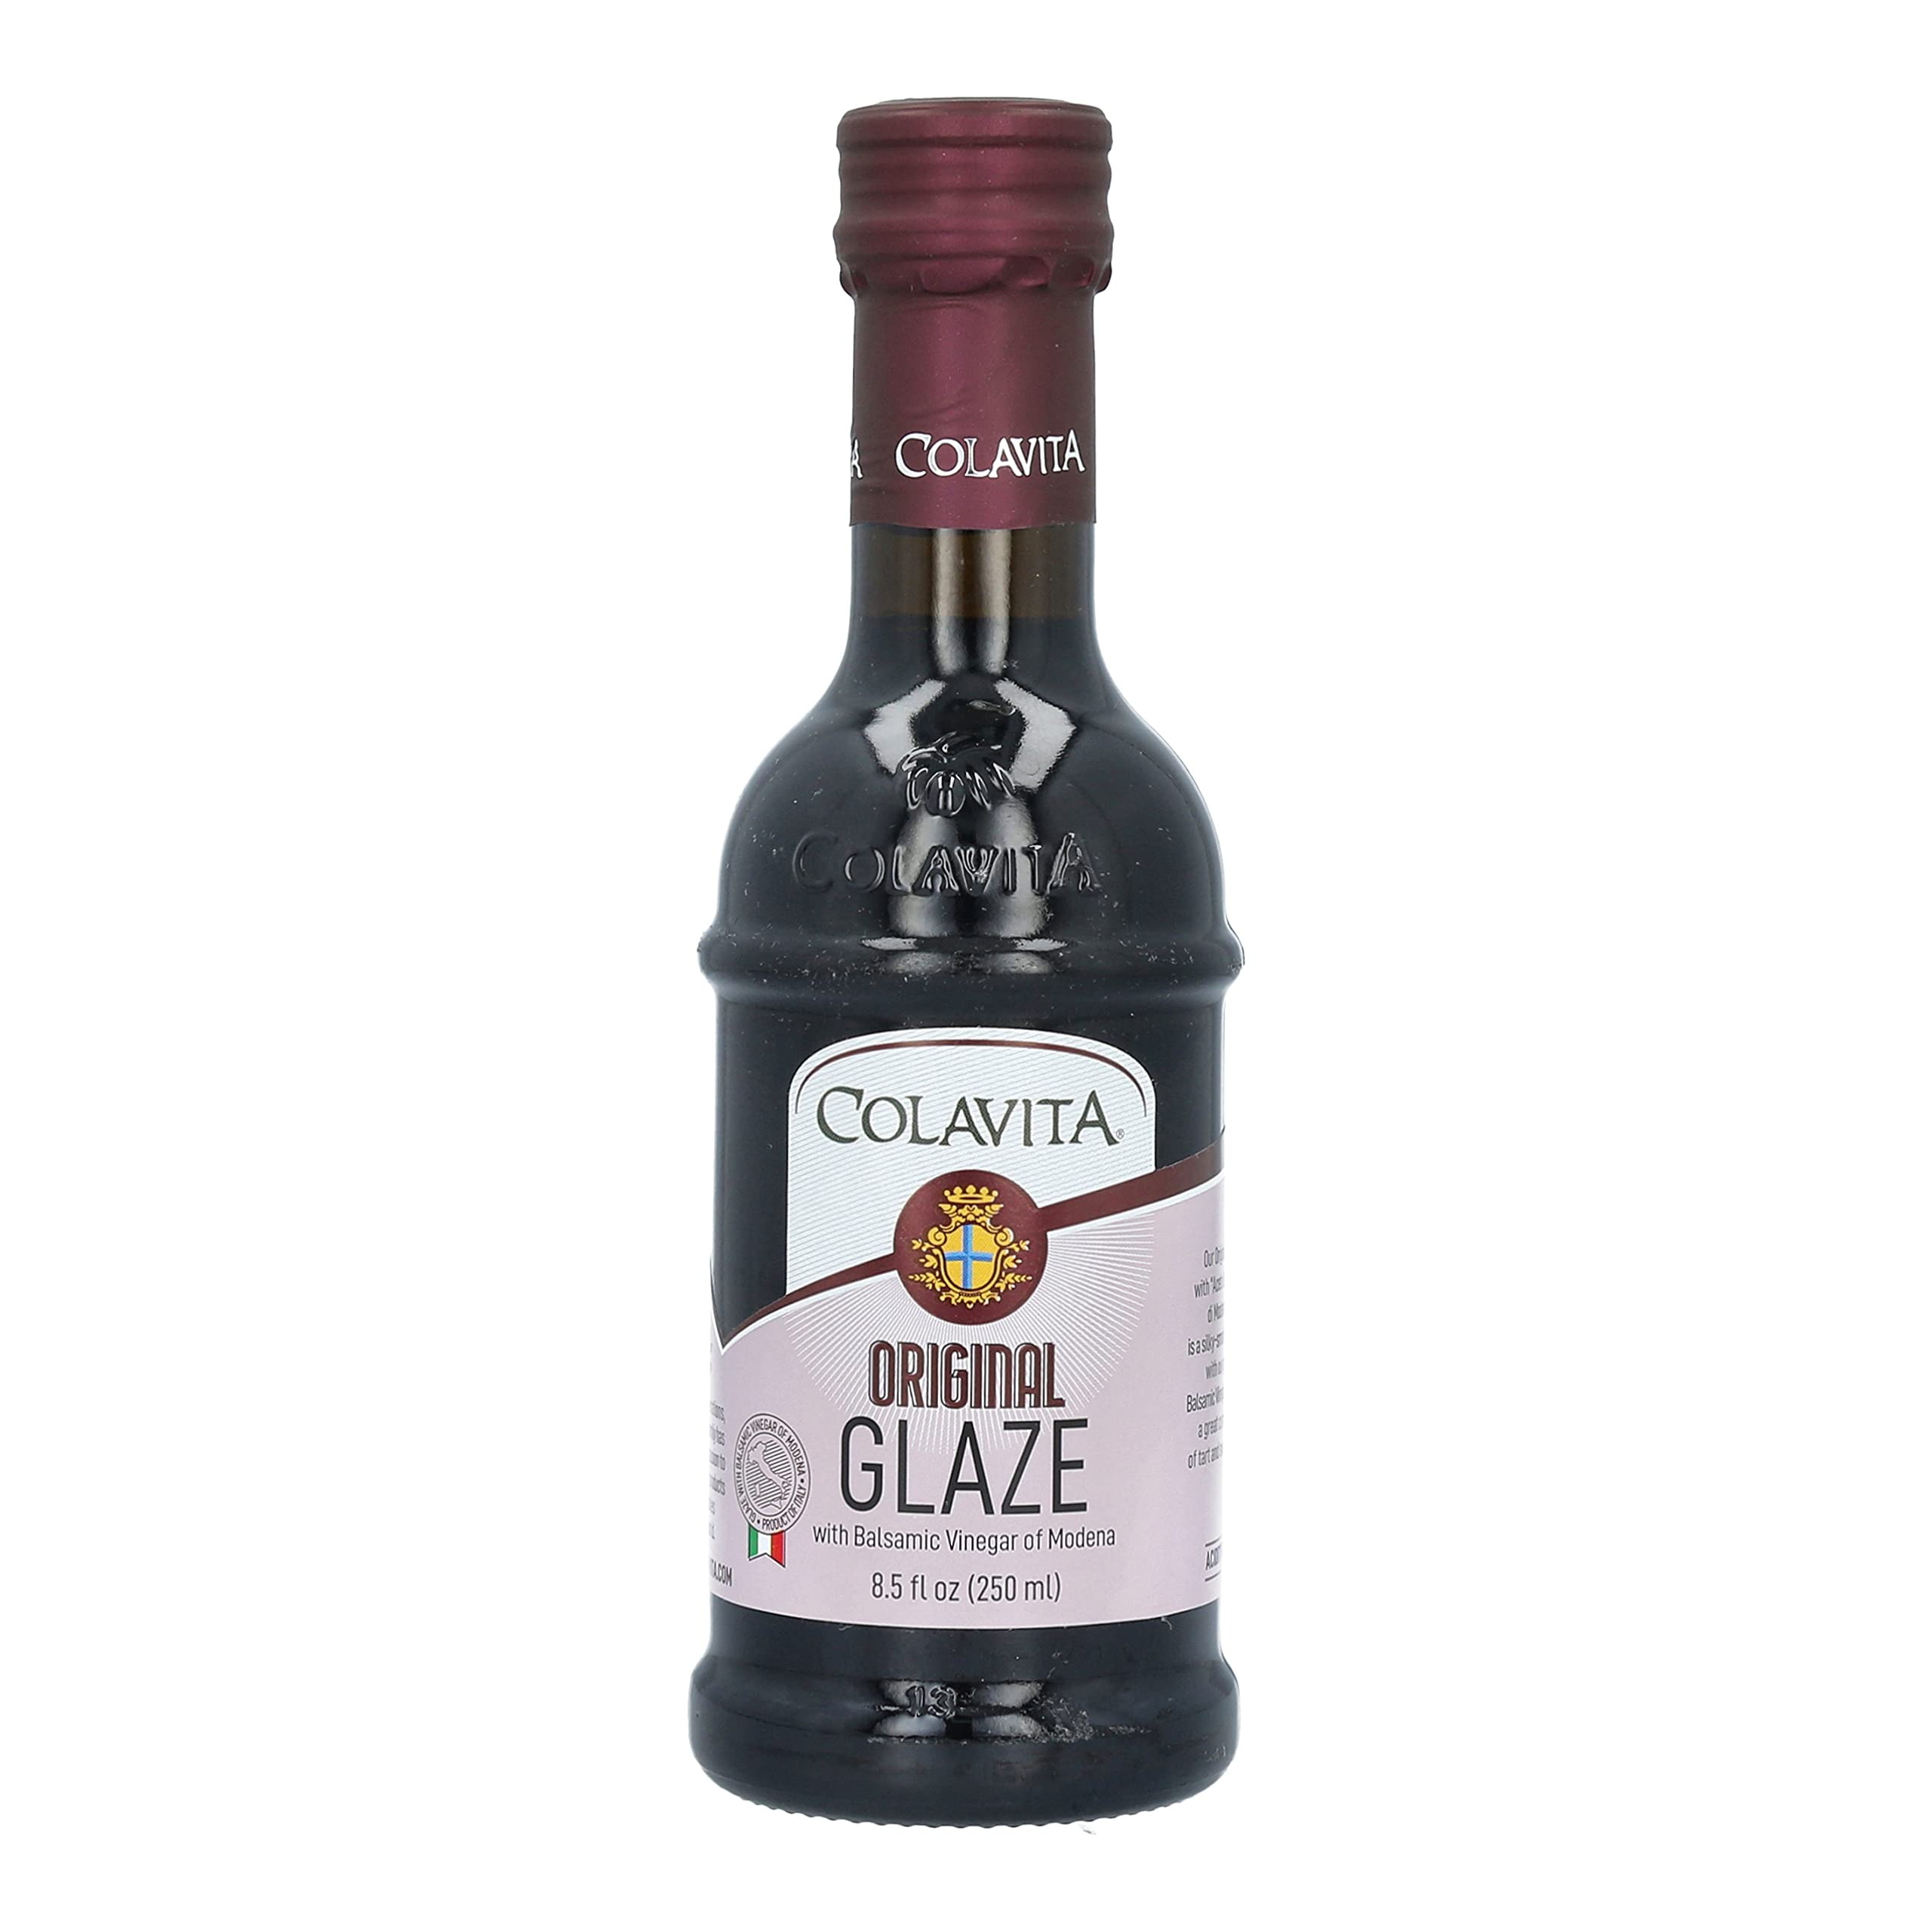
Item Name: Colavita Original Balsamic Glaze 1/4Lt (8.5oz) Timeless
Bullet Point: Special Orders CANNOT be cancelled, returned or refunded.
Product Description: Colavita Original Timeless Balsamic Glace, 0.25 Liter -- 6 per case. Colavitas unique reduction of its prized Balsamic Vinegar di Modena will enhance virtually any dish. The silky smooth consistency makes Colavita Original Balsamic Glace perfect for marinating or brushing onto grilled meats, poultry, and fish as well as drizzling onto salads, pasta, risotto, and cheese. The tart yet sweet flavor is a sophisticated complement to strawberries, other fresh fruits, and a variety of desserts. And a swirl of Colavita Balsamic Glace on the plate adds drama to any meal.
Value: 8.5
Unit: Fl Oz

Price: 26.91